Love's Berries

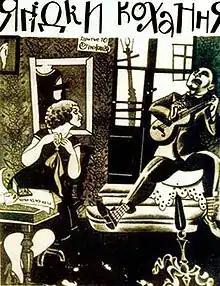

Love's Berries is a 1926 Soviet comedy film by Ukrainian director Oleksandr Dovzhenko. The film was Dovzhenko's debut, and the screenplay was written in three days. It deals with a dandified barber's attempts to get rid of his "love berry" — his illegitimate offspring.